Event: Typhoon Ruby
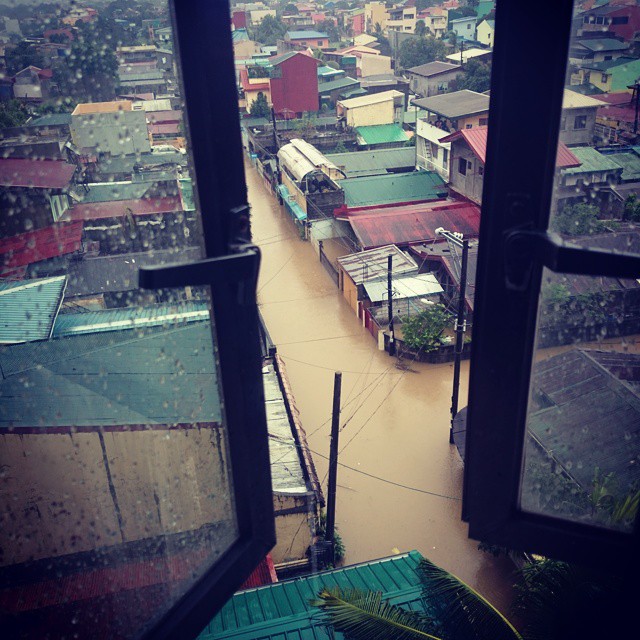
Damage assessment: damage